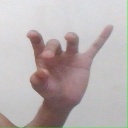
अक्षर: ओ